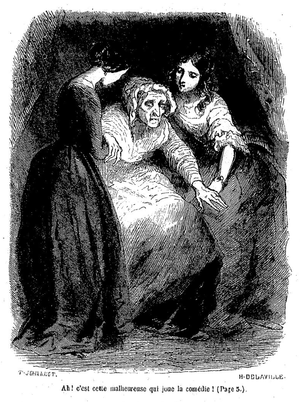
Illustrations de Tony Johannot pour une réédition du roman ""Pauline"" de George Sand en 1852 dans le tome 2 des ""Oeuvres illustrées de George Sand"", éditées à Paris aux éditions Jules Hetzel entre 1852 et 1856. Oeuvre numérisée en mode image sur Gallica, portail de la Bibliothèque nationale de France, mis en ligne le 15 octobre 2007. La notice de l'ouvrage précise qu'il est dans le domaine public. http://gallica.bnf.fr/ark:/12148/bpt6k107427p"
Pauline est un roman publié par l'écrivaine française George Sand en 1839-1840 dans la Revue des deux Mondes puis édité en volume en 1841. Il s'agit d'une étude sociale qui relate les retrouvailles entre deux amies dont l'une, Pauline, supporte mal l'ennui de sa vie en province, tandis que l'autre est partie à Paris pour devenir actrice.